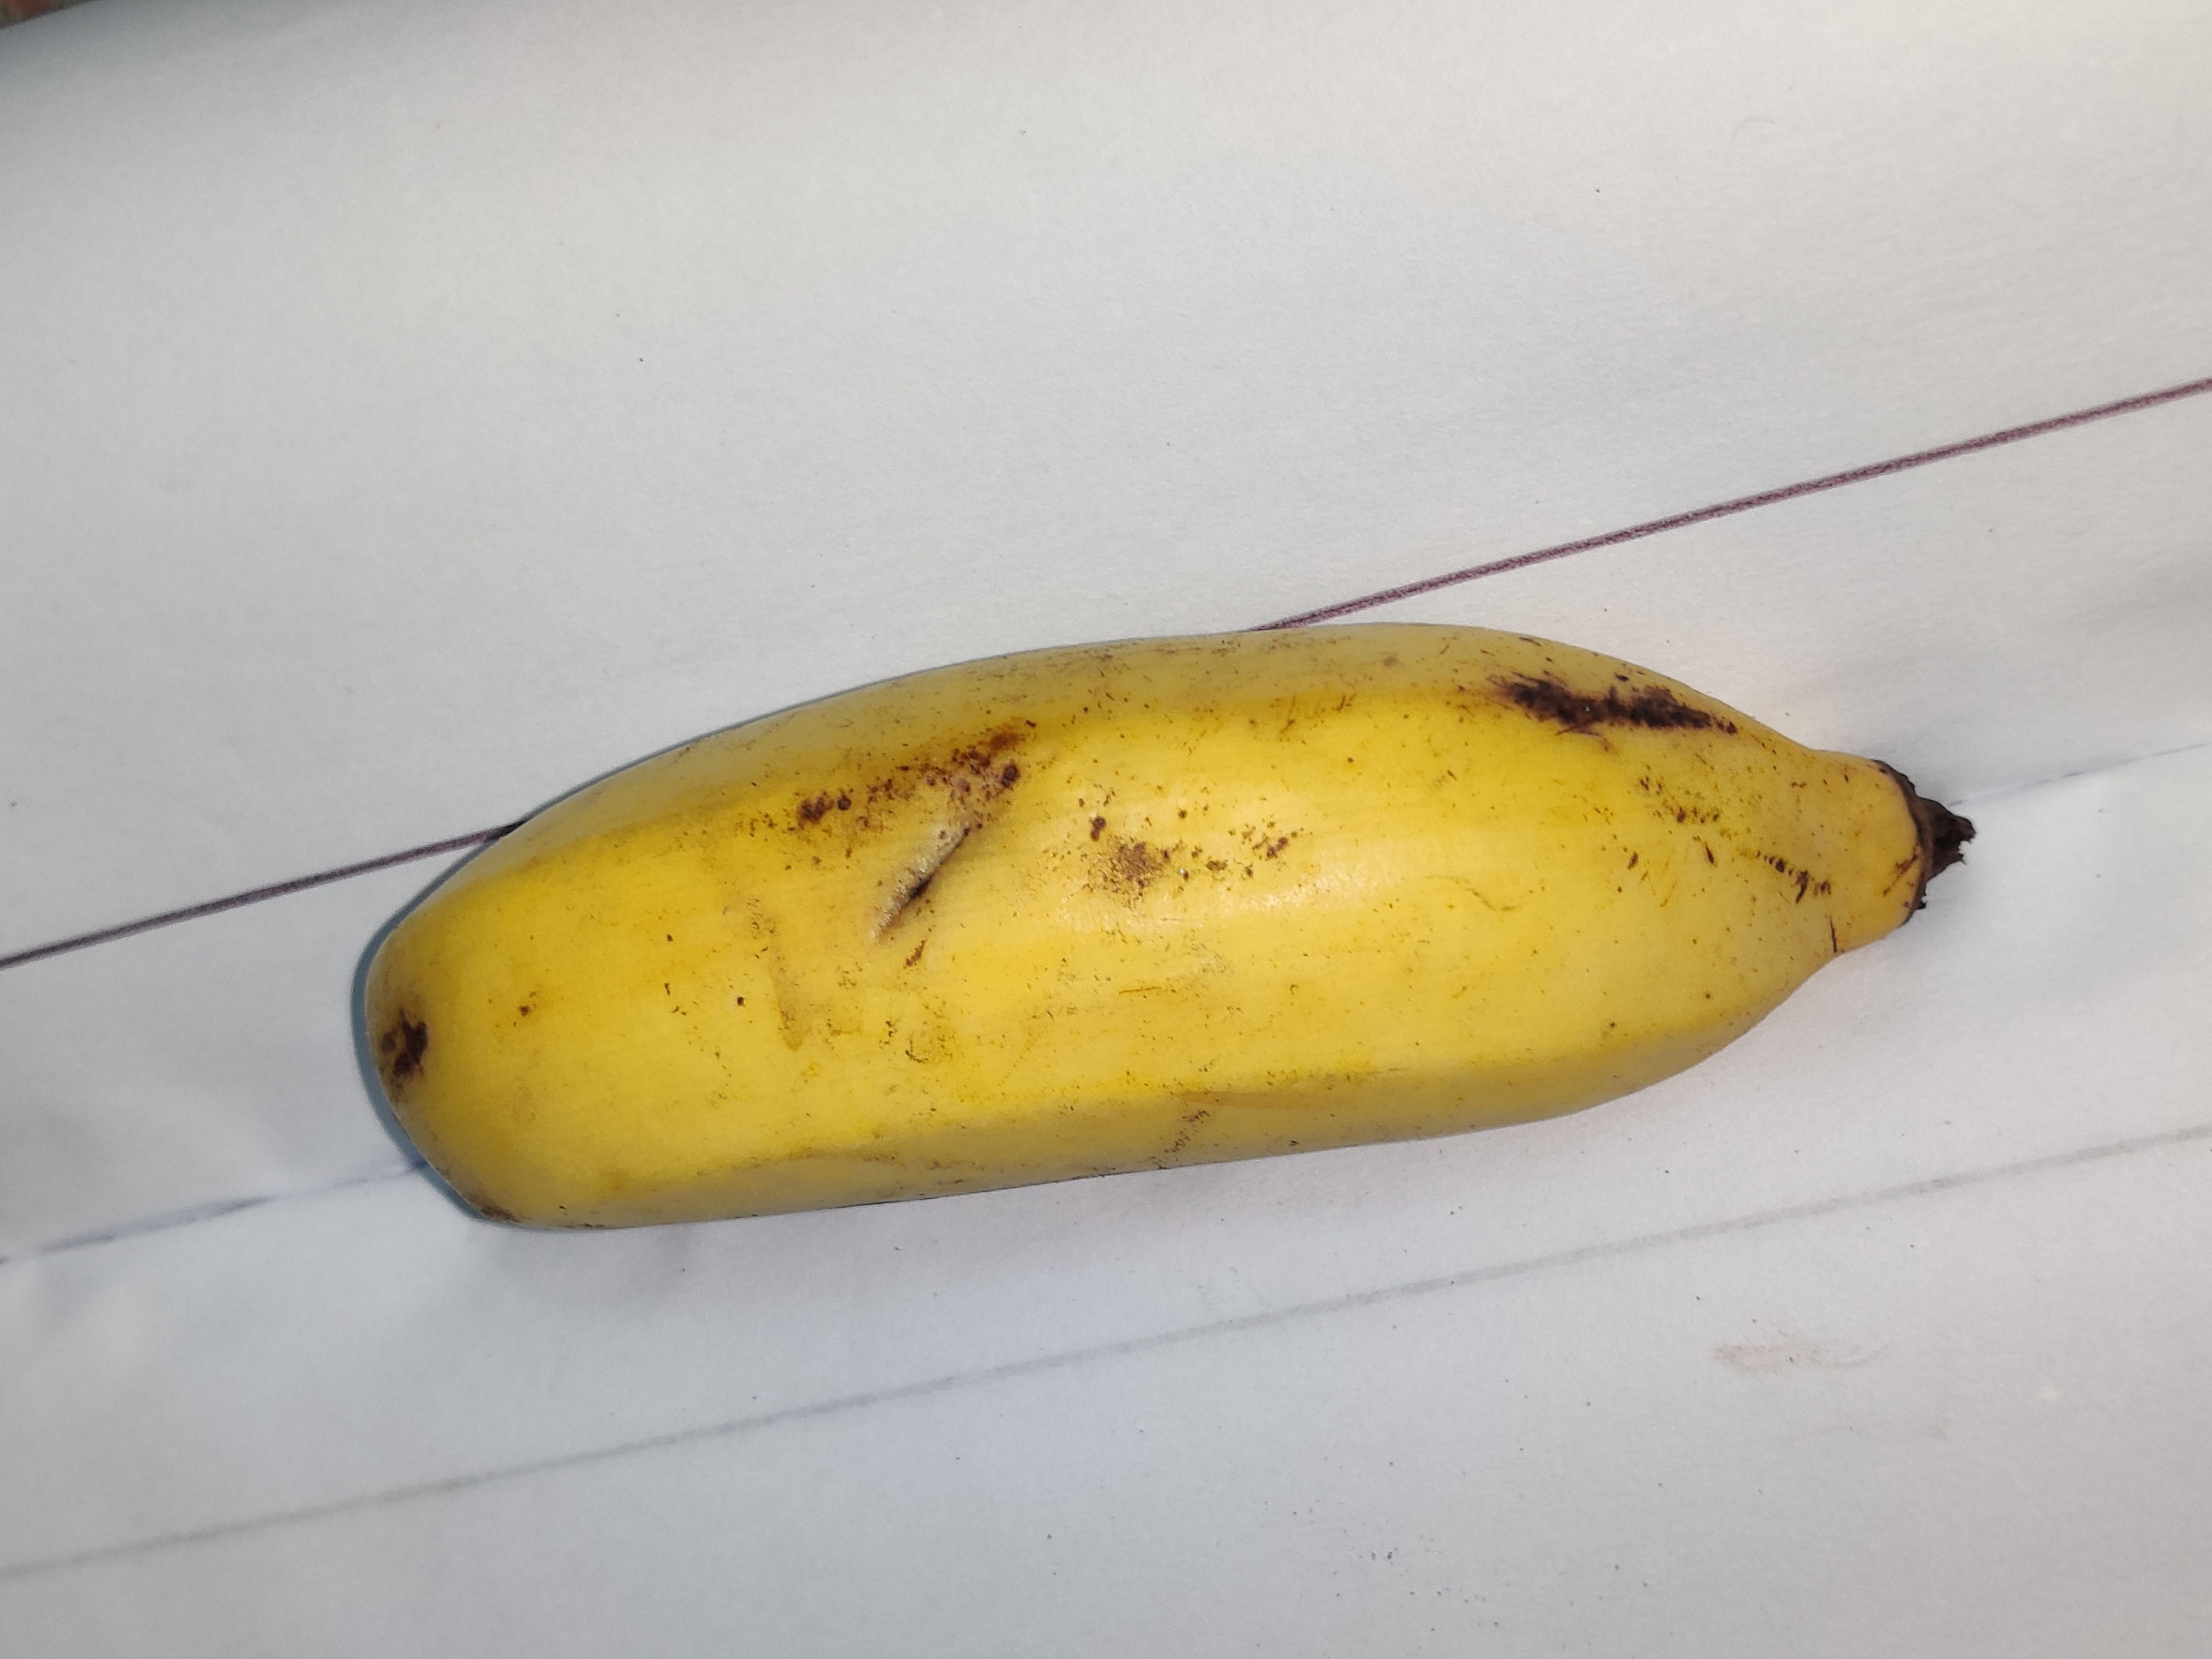
Fruit: banana
Grade: 2nd-grade